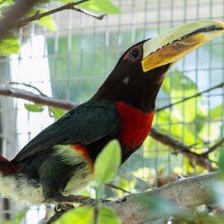
Species: IVORY BILLED ARACARI
Scientific name: PTEROGLOSSUS AZARA
ImageNet parent category: toucan